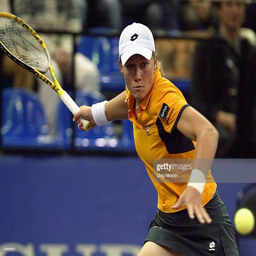
tennis player returns a shot to tennis player during the tennis match .